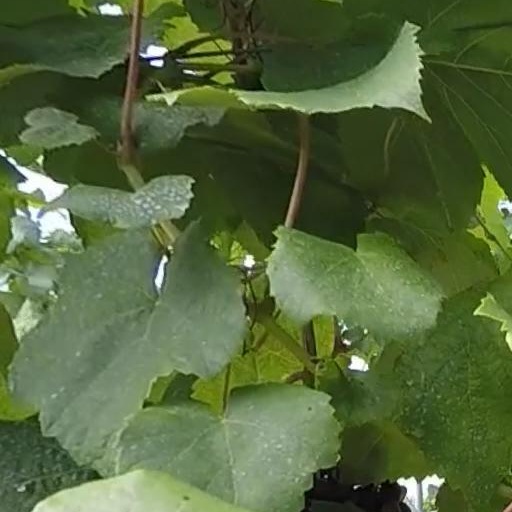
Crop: grape